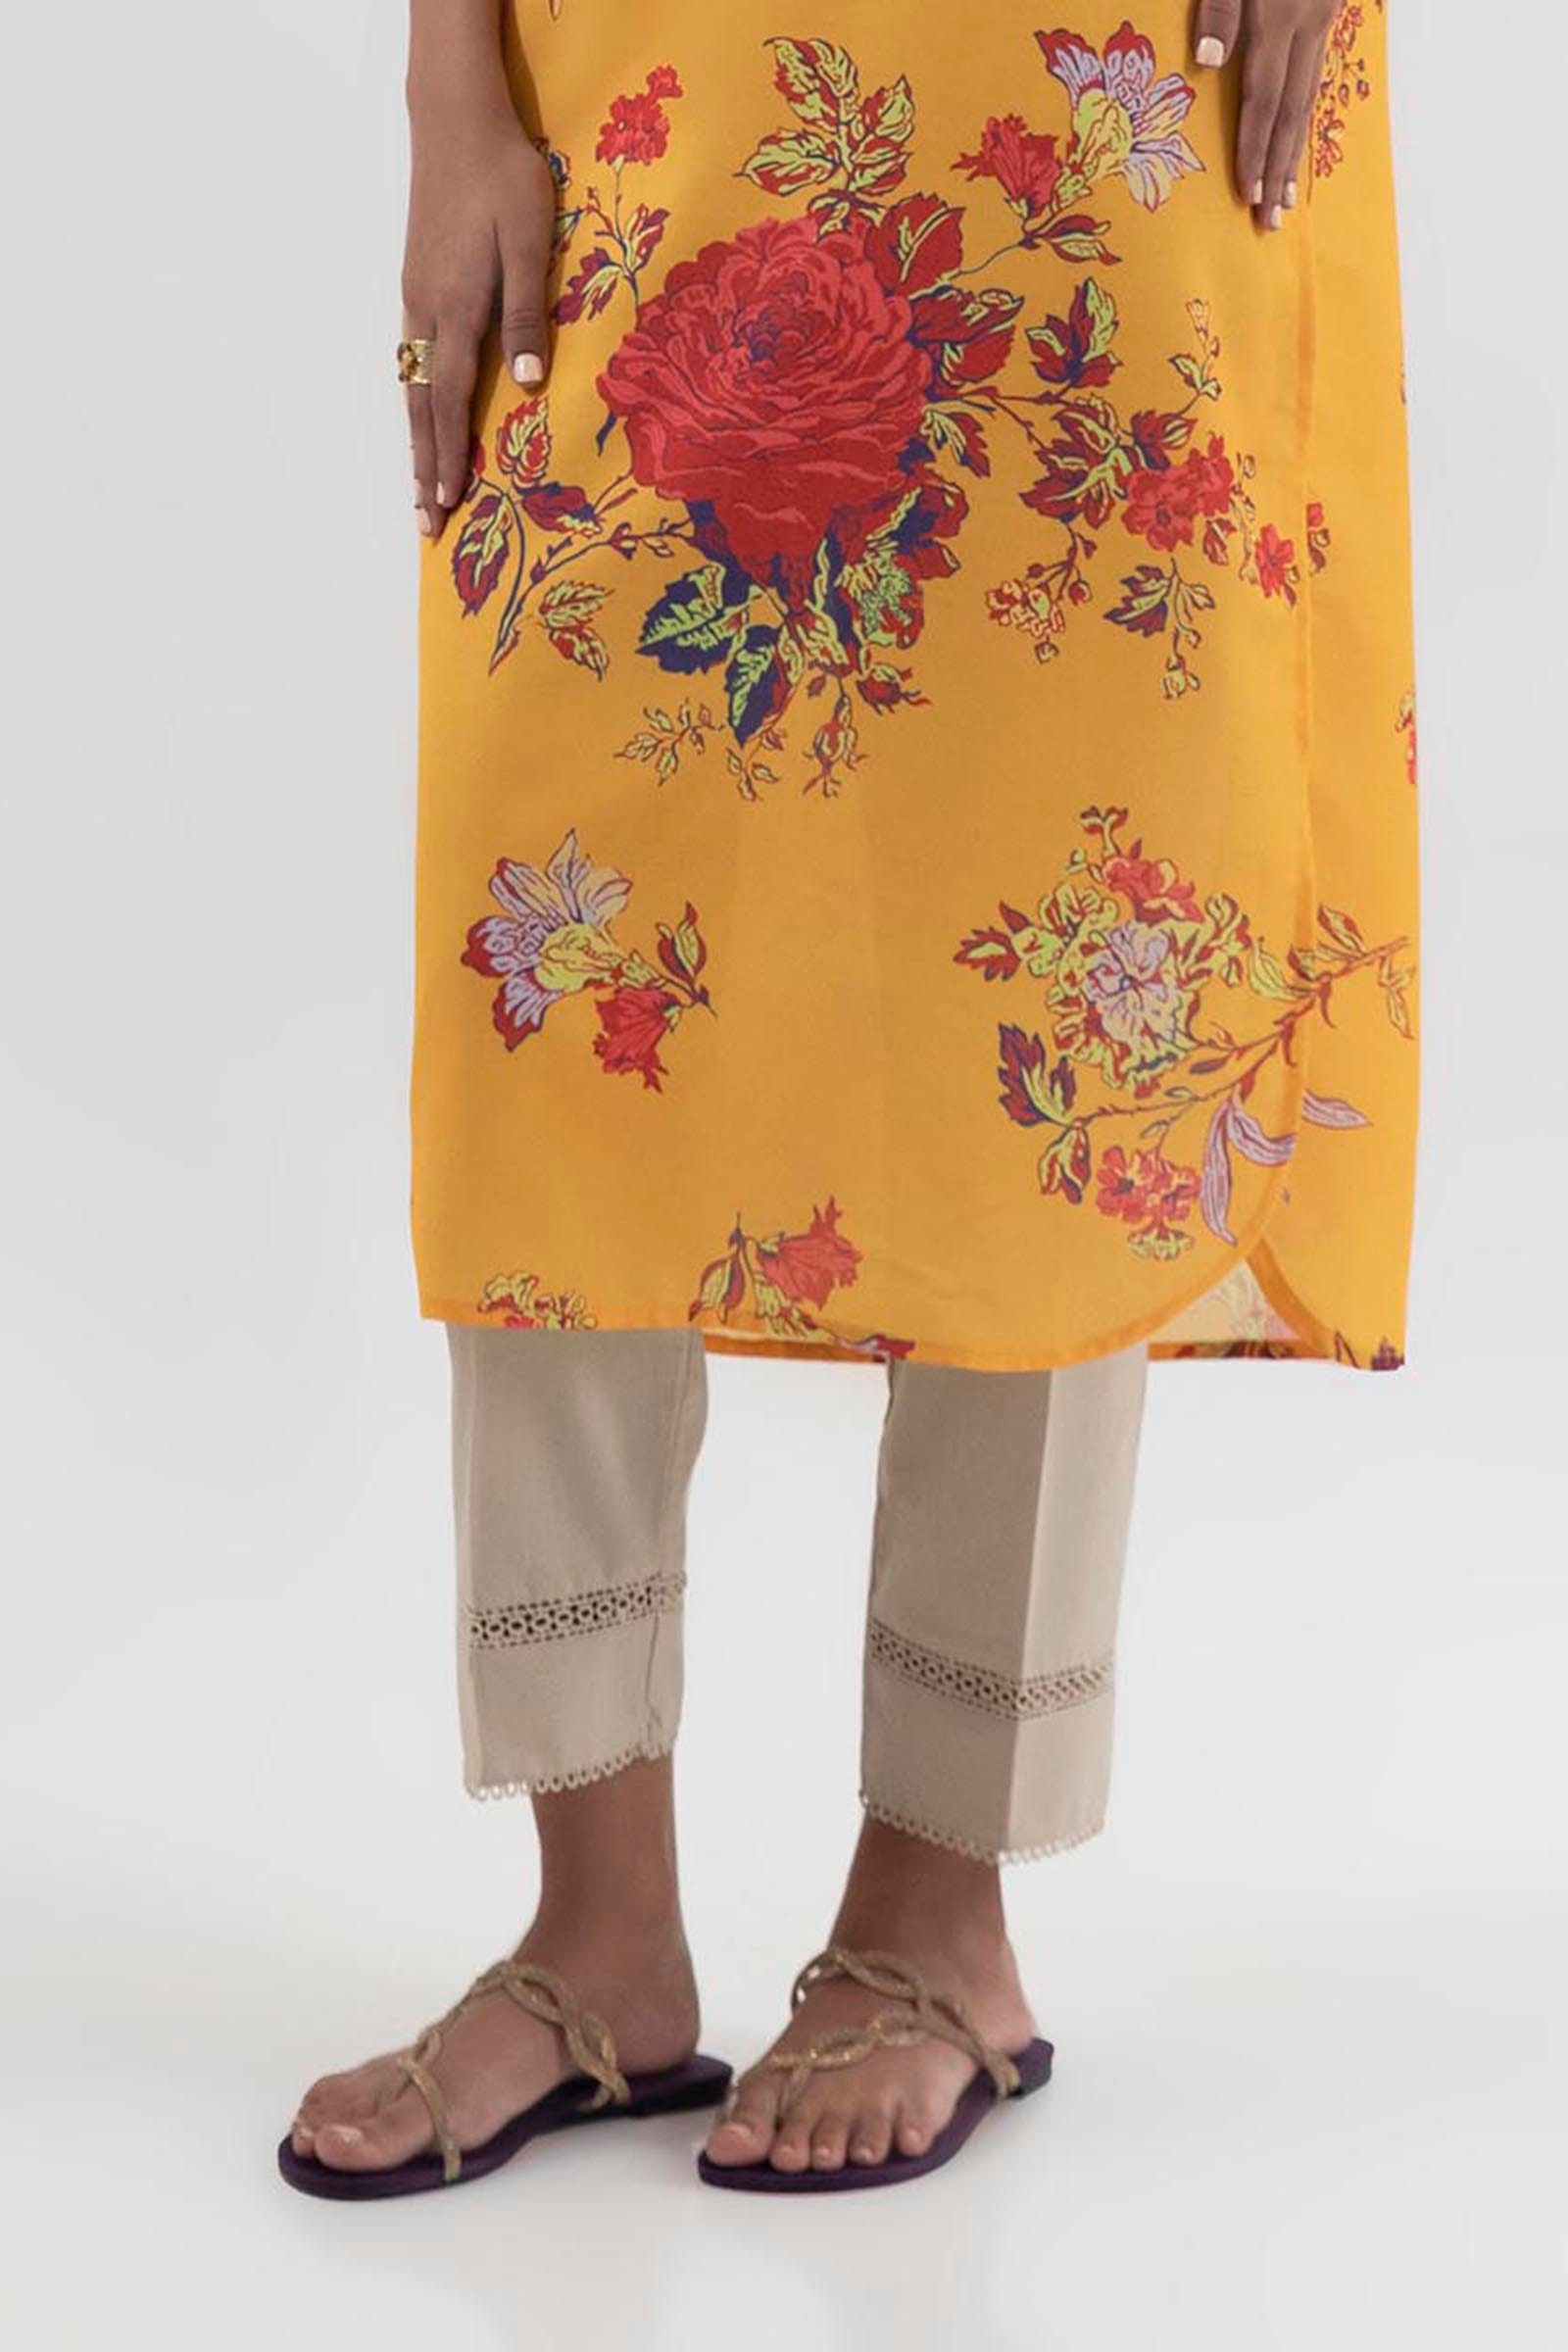
yellow multi floral print cotton tunic